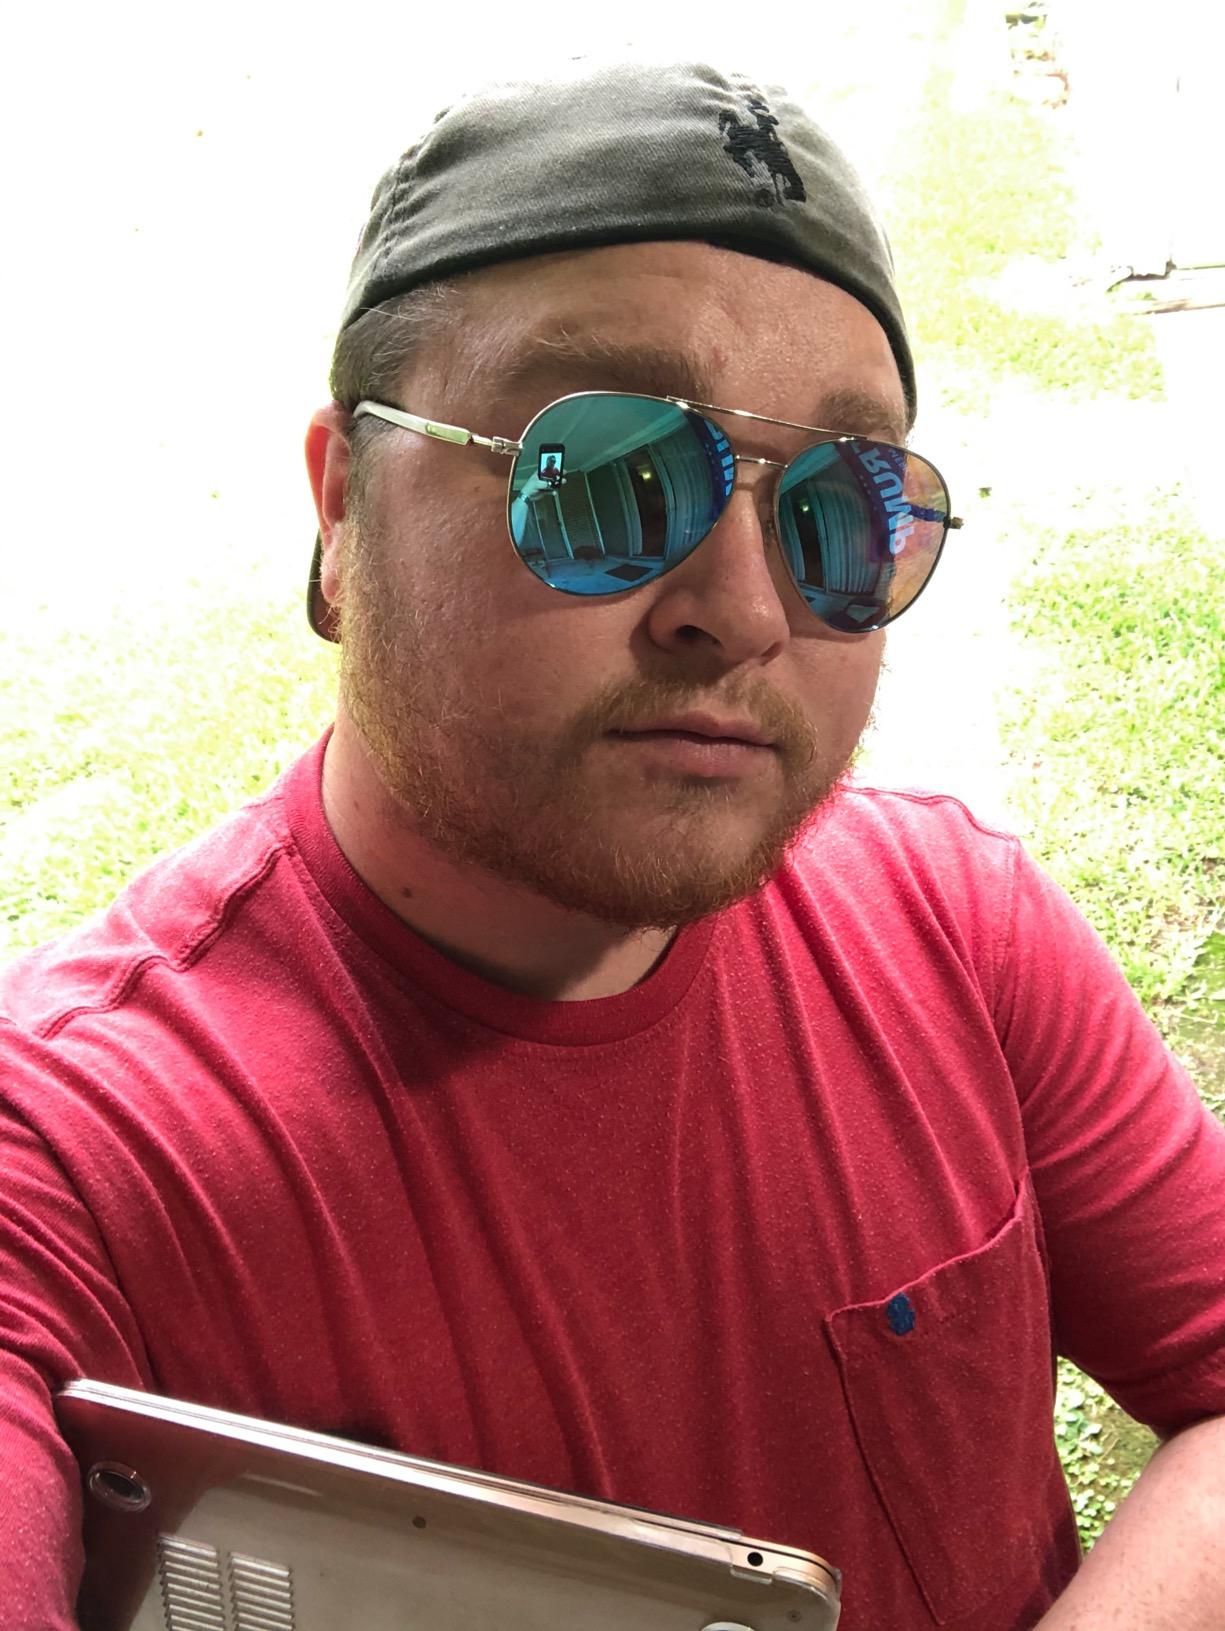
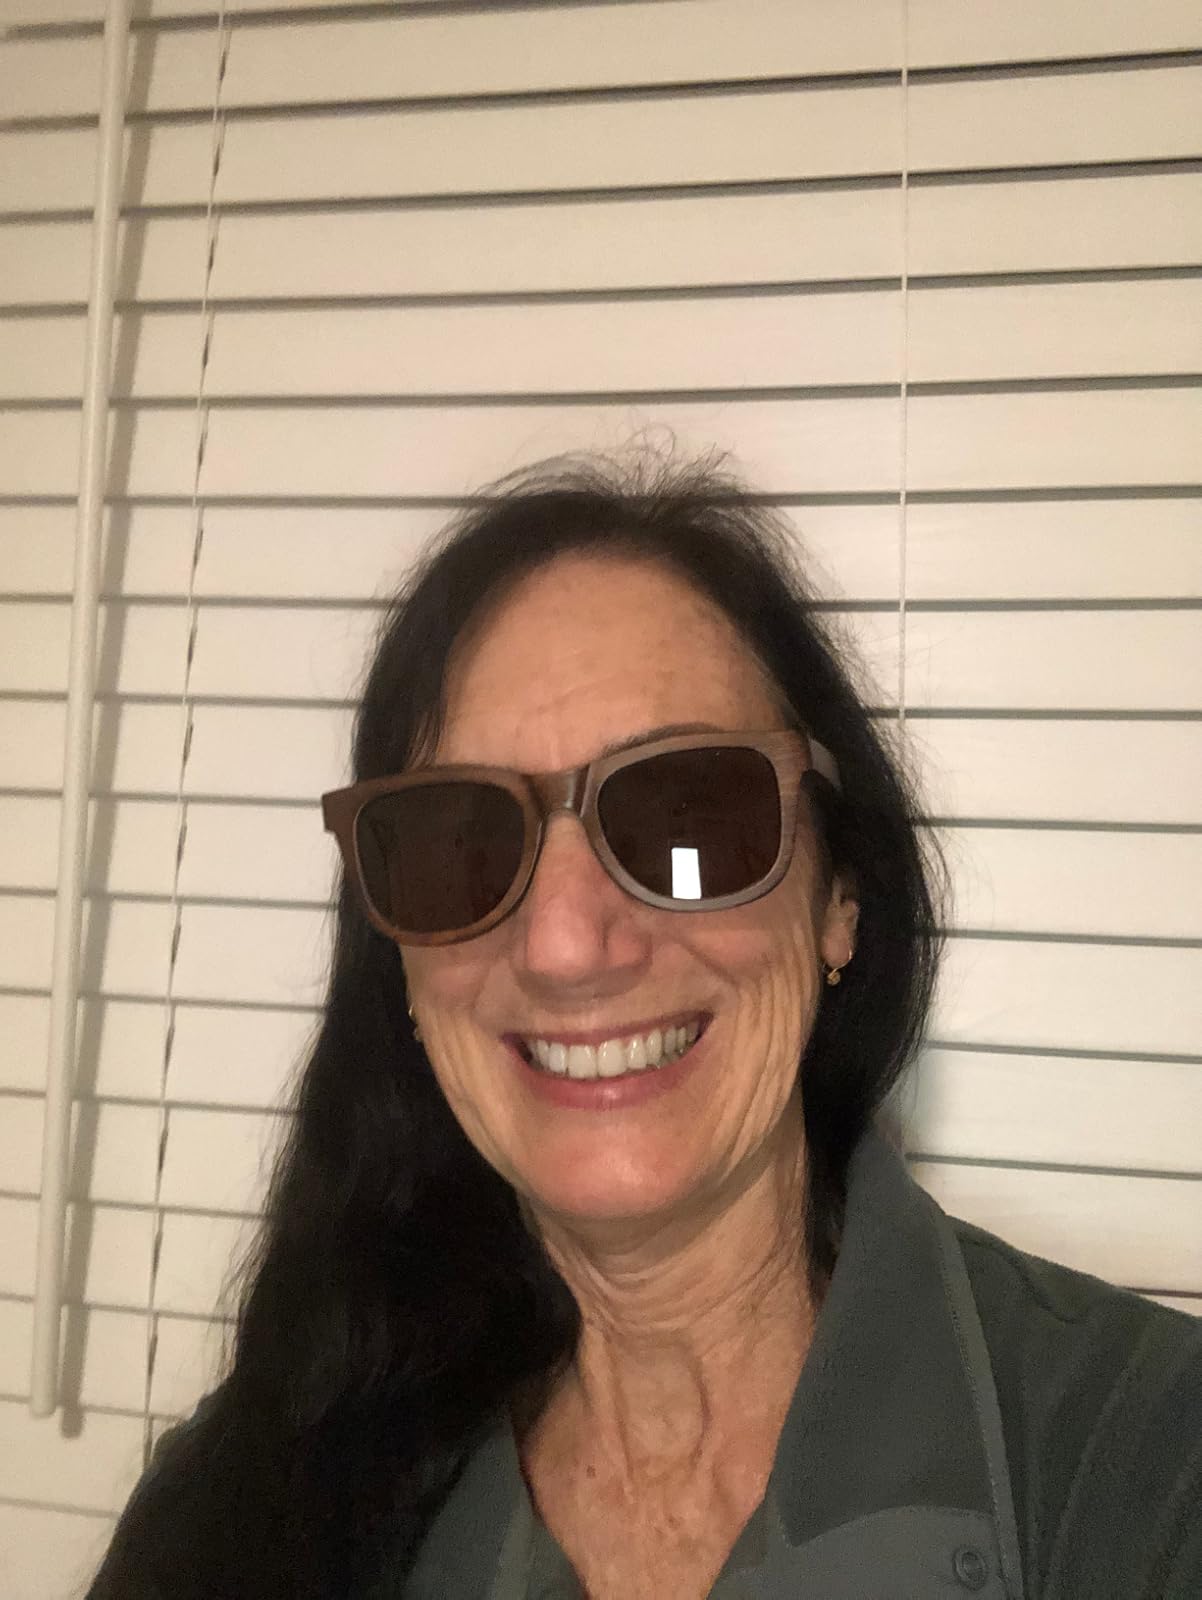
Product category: accessories_sunglasses
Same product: no